Fire Force season 1

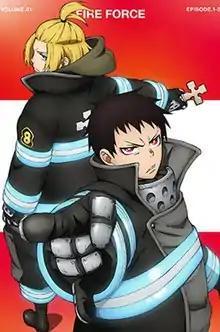
Cover art for the first home media volume of the season, featuring Shinra Kusakabe and Arthur Boyle

The first season of the "Fire Force" anime television series is based on Atsushi Ohkubo's manga series of the same name. The season was produced by David Production and directed by Yuki Yase. Yamato Haijima handled the scripts, designed the characters, and Kenichiro Suehiro composed the music. It aired from July 6 to December 28, 2019, on the Super Animeism programming block on all JNN affiliates, including MBS and TBS.